Datsun

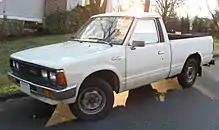
Datsun 720

In 1935, the first Datsun-badged vehicle was shipped to Britain by car magnate Sir Herbert Austin. The vehicle, a Type 14, was never meant for the road or production, but was a part of a patent dispute as Austin saw a number of similarities to the car with the Austin 7 Ruby. Nissan began exporting Datsun-badged cars to the United Kingdom in 1968, at which time foreign cars were a rarity, with only a small percentage of cars being imported – some of the most popular examples at the time including the Renault 16 from France and Volkswagen Beetle from West Germany. The first European market that Nissan had entered was Finland, where sales began in 1962. Within a few years, it was importing cars to most of Western Europe.